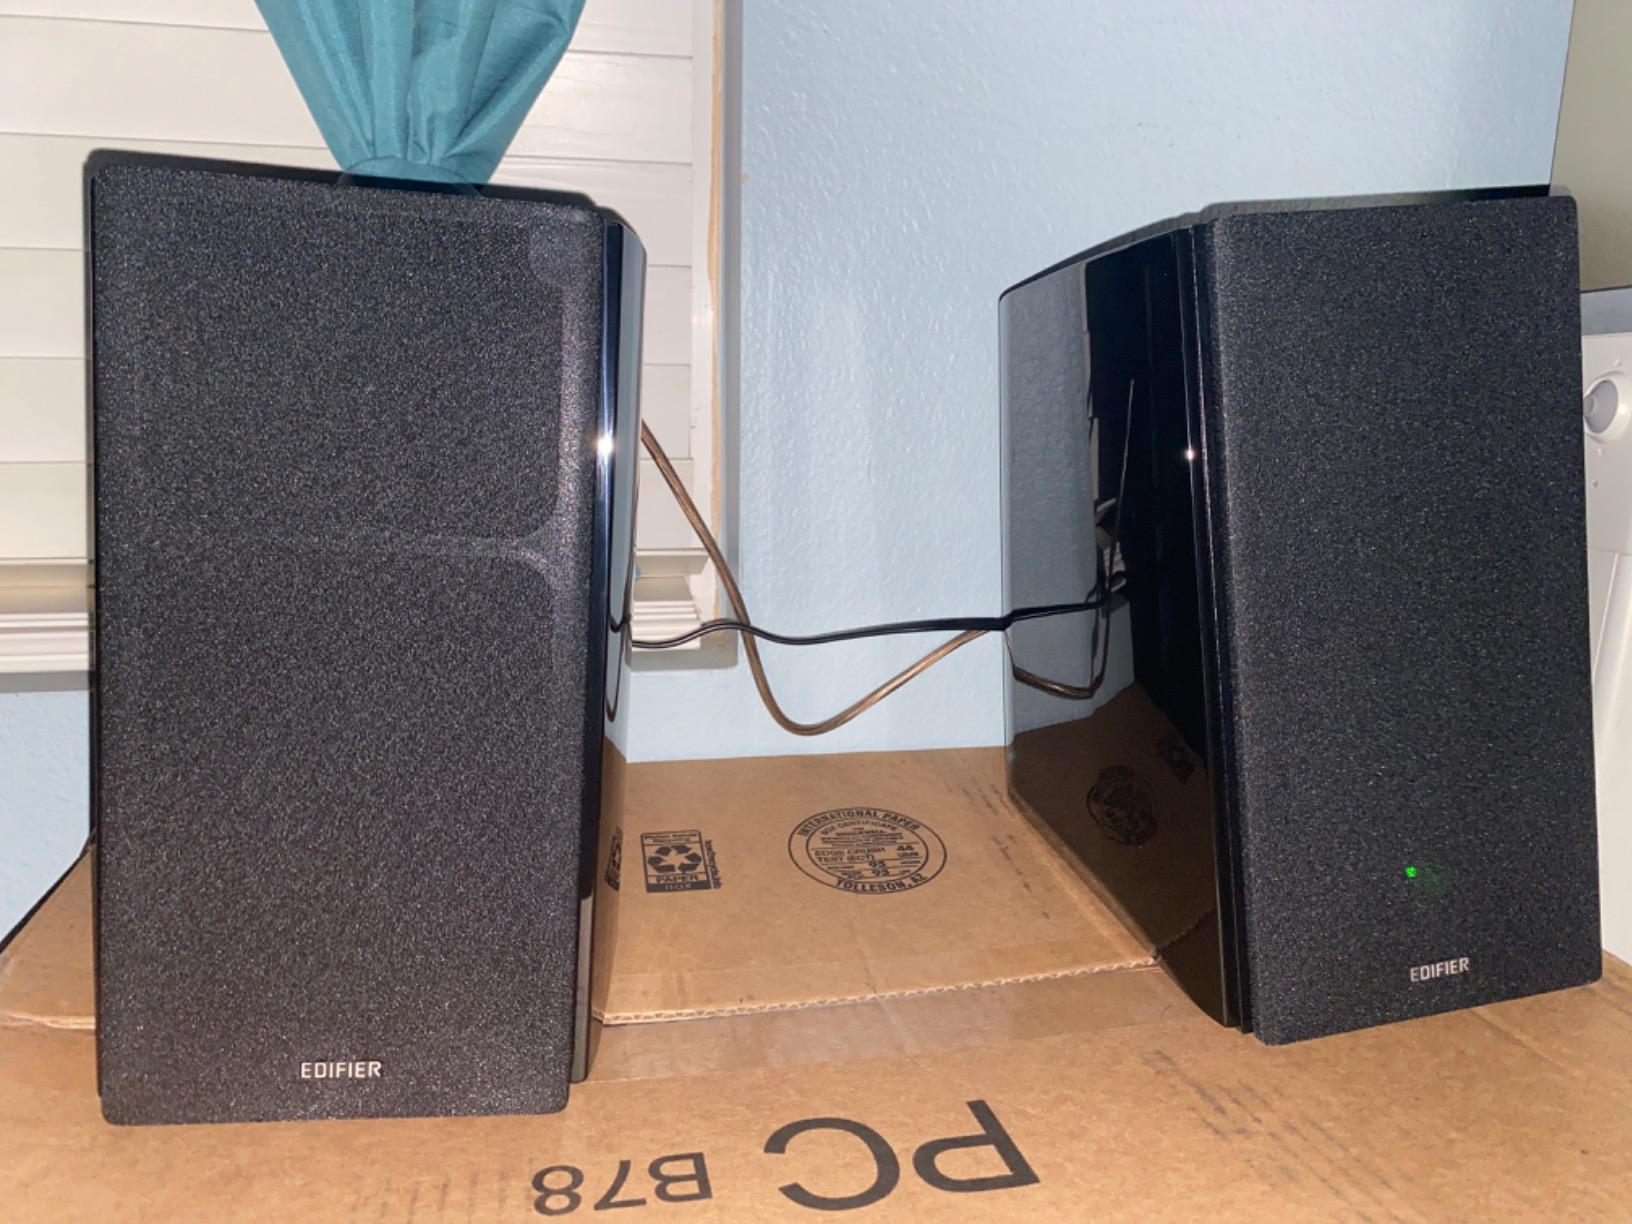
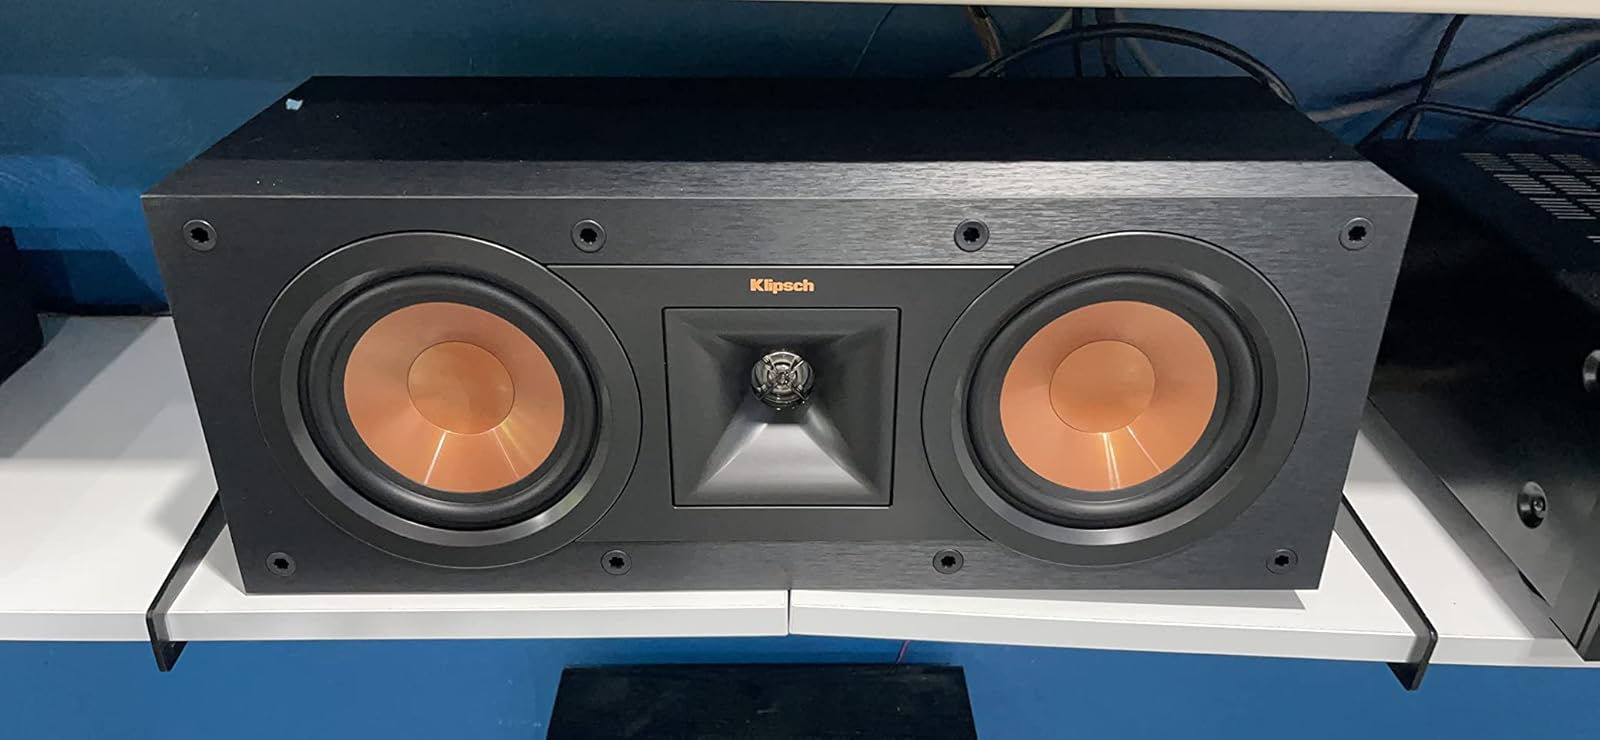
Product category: speaker
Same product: no